Walton–Wiggins Farm

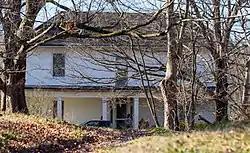
Walton-Wiggins Farm

The Walton–Wiggins Farm is a historic farmhouse in Springfield, Tennessee, U.S..